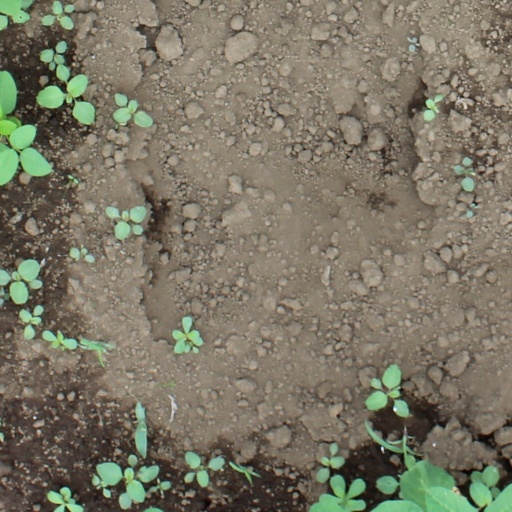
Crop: soybean